National Marine Park of Zakynthos

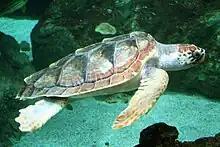
Underwater picture of a loggerhead sea turtle ("Caretta caretta").

The recent rapid development of the local tourism industry is seen as a potential threat for the protected area's existence. Moreover, the annual migration of the loggerhead sea turtle to their nesting grounds has become increasingly risky due to the obstacles encountered on beaches. In addition speedboats, in violation of the boating ban off nesting beaches are another factor that endangered the turtles' lives. For this reason the National Marine Park of Zakynthos was established, in December 1999, aiming at the protection and the preservation of "Caretta caretta" and other species such as the Mediterranean monk seal "Monachus monachus", as well as several other important species of animals, birds, amphibians and flora found in this area.